Todd White (artist)

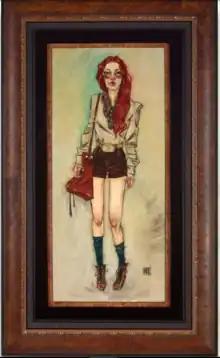
When She Threw Her Roses Down by Todd White

White was born in San Antonio, Texas and attended John Marshall High School. White's grandmother, Wanda Spurlock, was a painter as is his mother, Kathryn Yahn, who specializes in traditional Southwestern landscapes. In addition to painting, Yahn is also an art teacher in San Antonio, Texas.